University of New Mexico Press

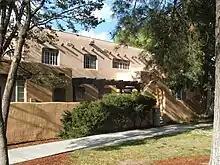
The Office of Research, which houses the administrative offices

The University of New Mexico Press (UNMP) is a university press at the University of New Mexico. It was founded in 1929 and published pamphlets for the university in its early years before expanding into quarterlies and books. Its administrative offices are in the Office of Research (Building 26), on the campus of UNM in Albuquerque.